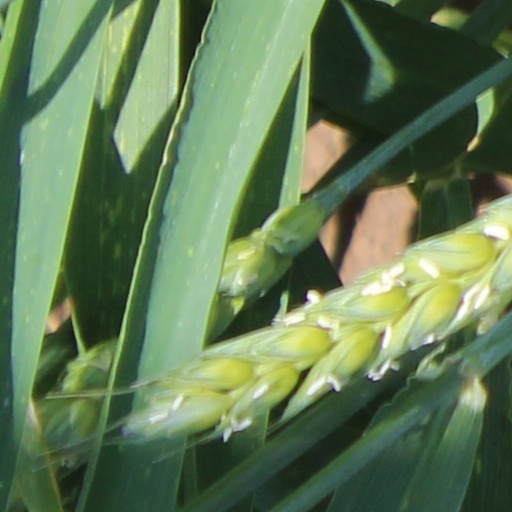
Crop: wheat